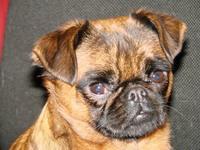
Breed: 209-n000042-Brabancon_griffo